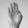
ASL letter: B